Paceship Yachts

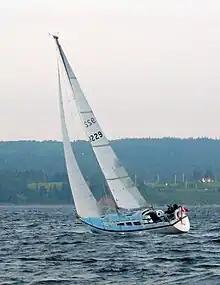
Paceship Chance 32/28

The company's predecessor was the Mahone Bay Plycraft Company Ltd, which sold plywood boats as kits for amateur construction, as well as completed boats. These were marketed under various brand names.